Kyoto Ryozen Gokoku Shrine

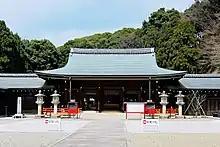
Kyoto Ryozen Gokoku Shrine

The is a Shinto Shrine located in Kyoto, Japan. It honors the heroes of Japan, especially from the period of the Bakumatsu period and the Meiji Restoration, most famously Sakamoto Ryōma and his associate Nakaoka Shintarō, who are buried side by side in the shrine. Within the shrine is a monument in memory of the Indian jurist Radhabinod Pal.